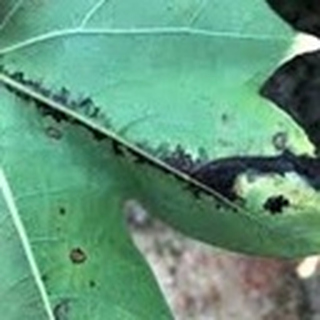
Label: cotton_bacterial_blight